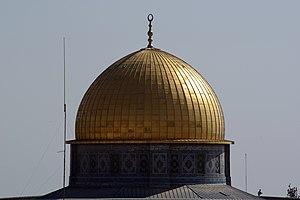
Le dôme du Rocher ou la coupole du Rocher, appelé parfois mosquée d'Omar à tort, « premier monument qui se voulut une création esthétique majeure de l'Islam », est un sanctuaire érigé sur ordre du calife Abd al-Malik ibn Marwan à Jérusalem-Est, sur le « Haram al-Charif », le site qui comprend aussi la mosquée al-Aqsa, est le troisième lieu saint musulman après La Mecque et Médine.